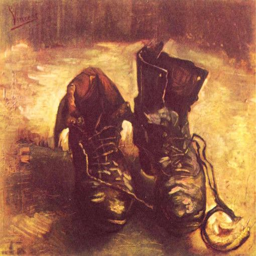
painting artist ... a pair of shoes